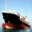
Label: ship